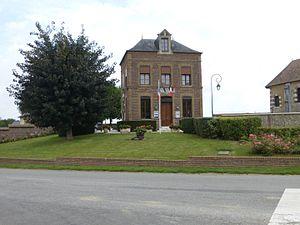
MANDEVILLE Mairie
Mandeville est une commune française située dans le département de l'Eure, en région Normandie.